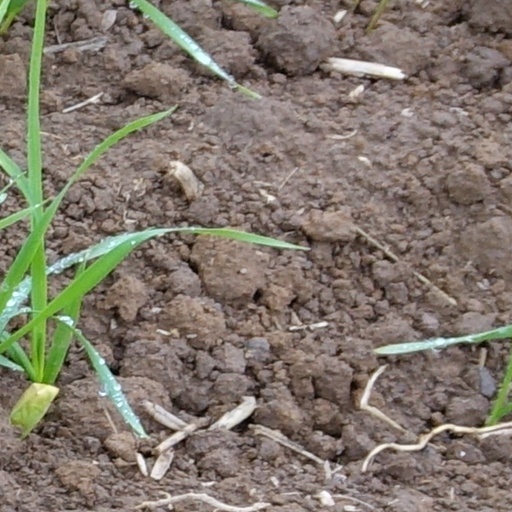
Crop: wheat